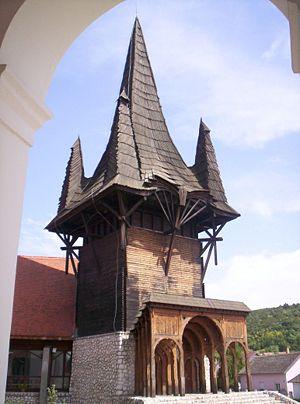
Kakasd est un village et une commune du comitat de Tolna en Hongrie.